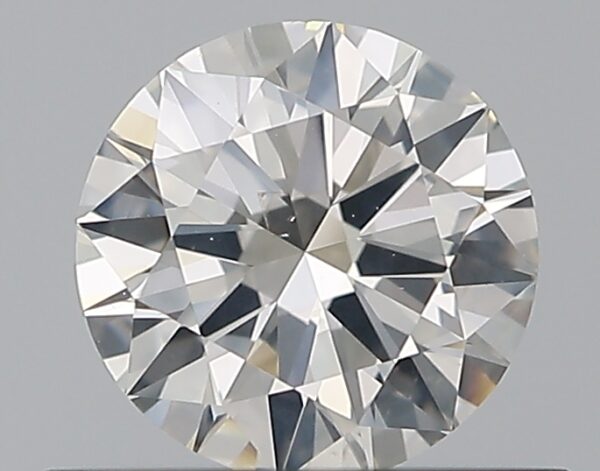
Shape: round
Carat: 0.5
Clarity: SI1
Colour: I
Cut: EX
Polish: EX
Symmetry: EX
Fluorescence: N
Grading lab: GIA
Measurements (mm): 5.12 x 5.15 x 3.07